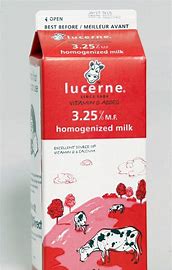
Waste category: cardboard